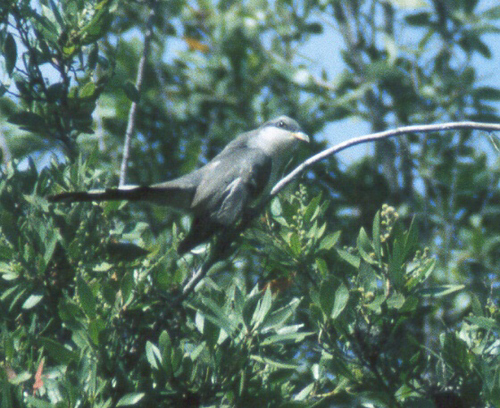
a grey bird with a long tail, a white beak and a white chest, throat and lower face.
this is a grey bird with a white breast and a pointy beak.
the bird is grey with a long tail and short white beak with small head.
this grey bird has a medium sized, white neck, and a curved white beak.
this bird is black and white in color with a white curved beak, and black eye rings.
this bird has a white body with gray wings -- this gray extends over the top of the head. its beak is slightly curved downward and pointed.
this green bird has a white breast and yellow beak and the head and beak are both small compared to the body of the bird.
this steel grey bird has a lighter grey patch around its neck and on its belly and has a very long tail.
this bird has has a grey crown with tan bill and white throat.
this is a small grey bird, with a long tail, and a small bill.
Species: Mangrove Cuckoo